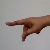
The image shows a hand gesture representing the letter 'P' in Indian Sign Language.